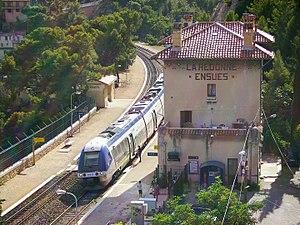
Un TER Miramas &gt
La gare de La Redonne-Ensuès est une gare ferroviaire française, sur le territoire de la commune d'Ensuès-la-Redonne dans les Bouches-du-Rhône, en région Provence-Alpes-Côte d'Azur.